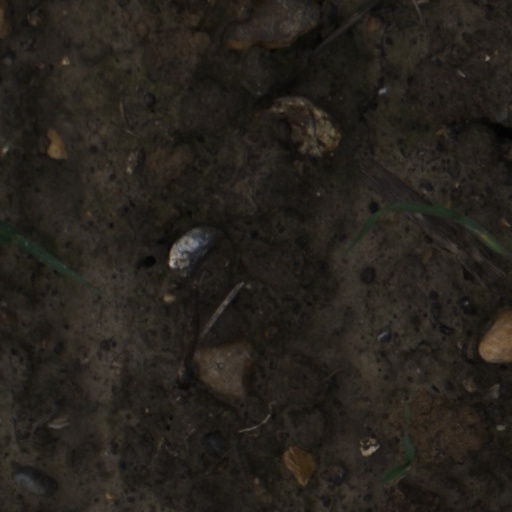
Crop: wheat